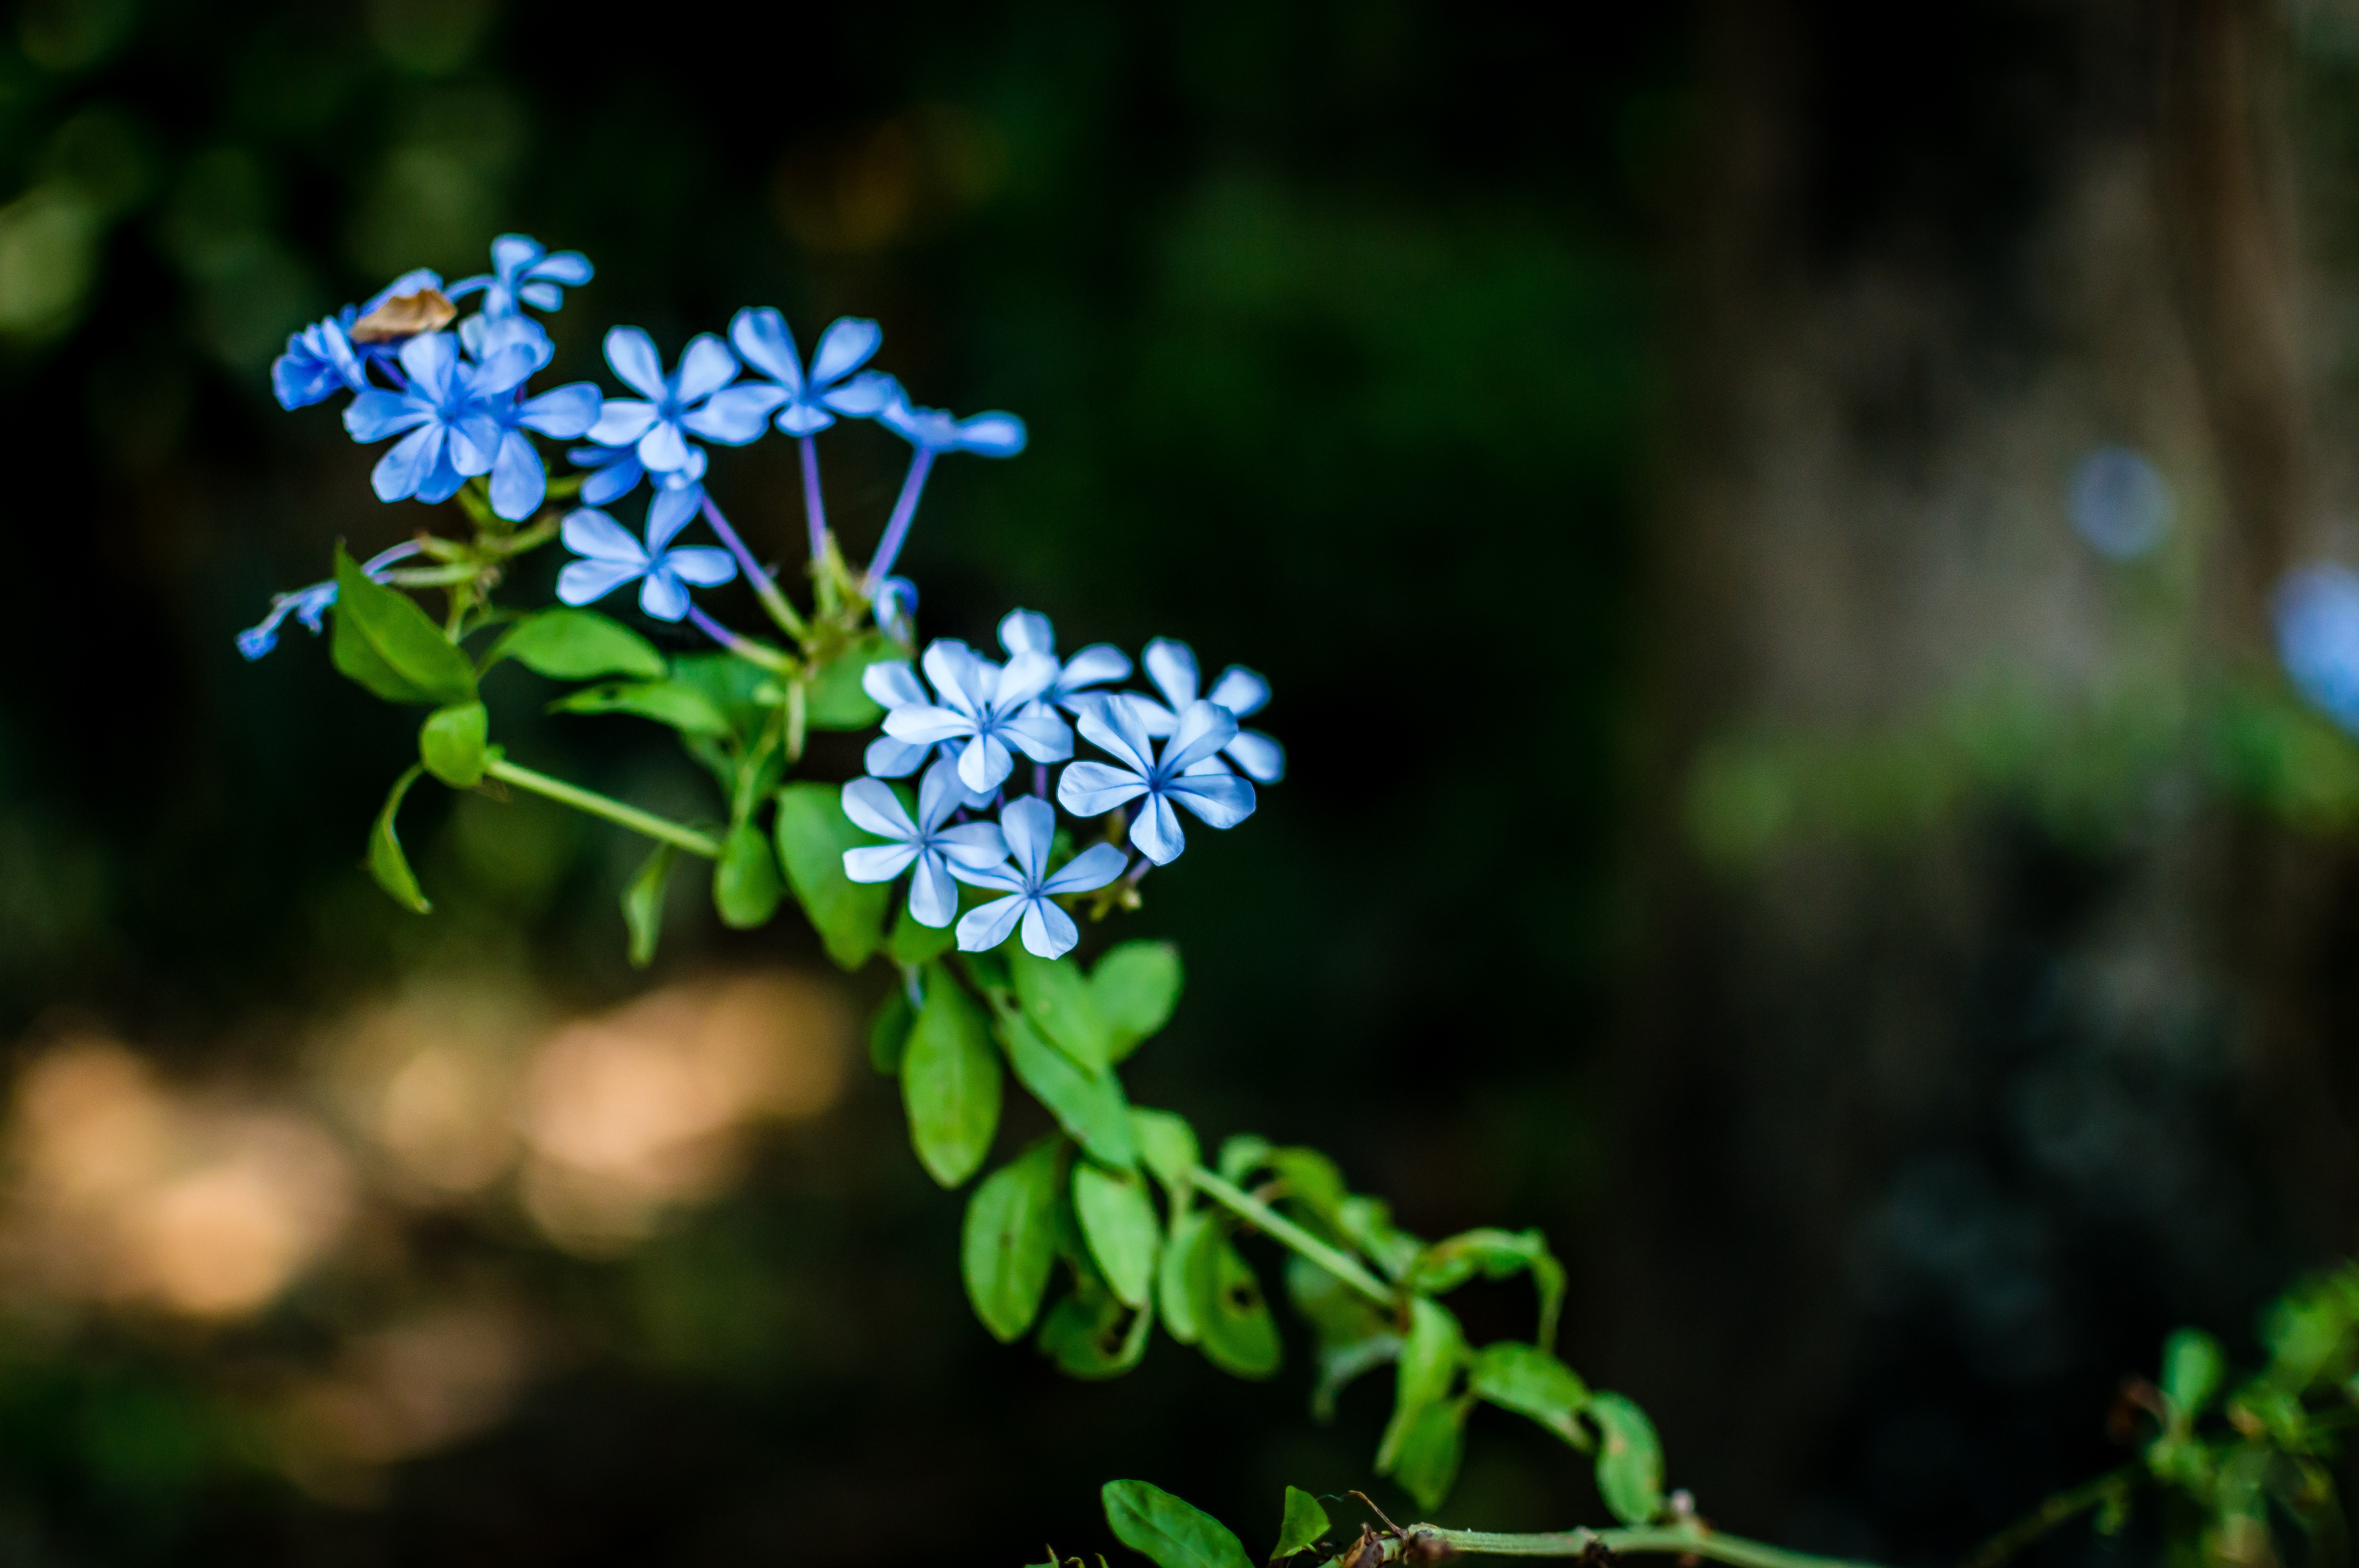
nature, branch, blossom, plant, leaf, flower, green, botany, blue, flora, wildflower, flowers, forget me not, leaves, outside, blossoms, beautiful, blooms, macro photography, flowering plant, land plant